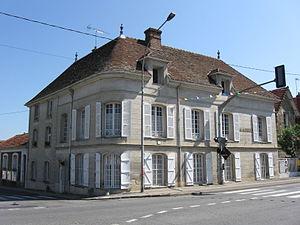
Mairie de St-Jean-les-Deux-Jumeau. (département de la Seine-et-Marne, région Île-de-France).
Saint-Jean-les-Deux-Jumeaux est une commune française située dans le département de Seine-et-Marne, en région Île-de-France.